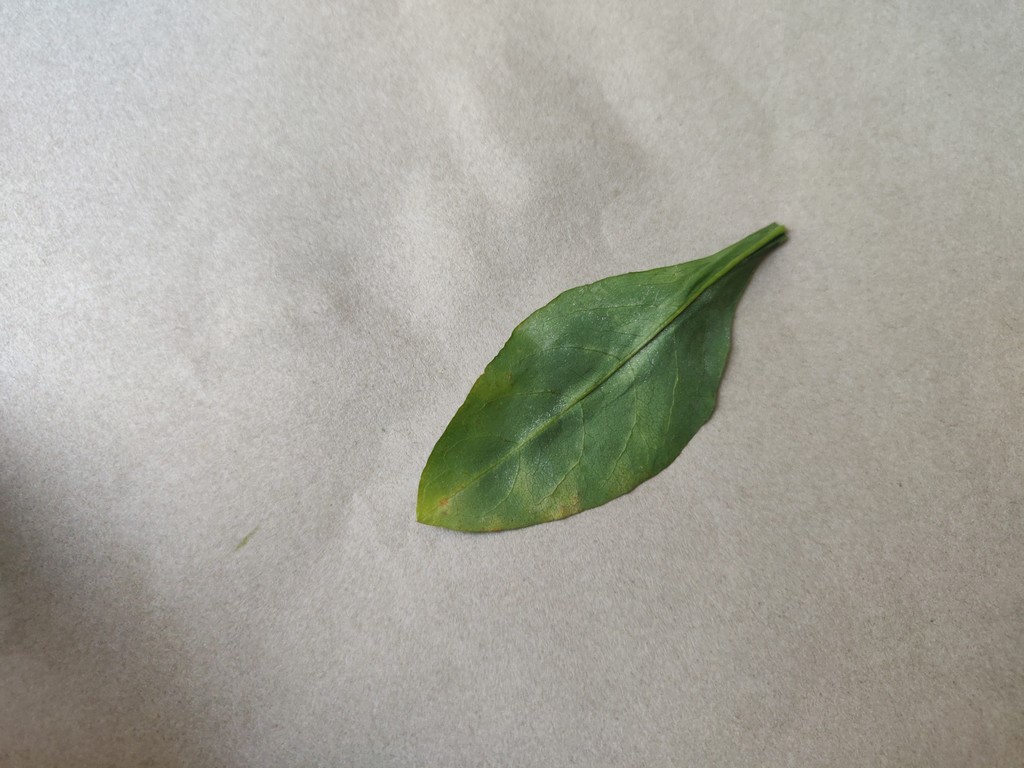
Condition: Unhealthy
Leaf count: single
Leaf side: back